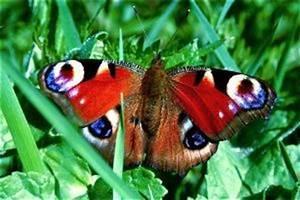
butterfly